Nolina texana

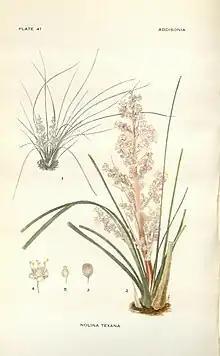
"Nolina texana" in Addisonia, 1917

"Nolina texana" was scientifically described and named in 1879 by Sereno Watson using specimens collected in Texas. Just one year later John Gilbert Baker proposed that it would be more properly placed in genus "Beaucarnea" along with a number of other species. This argument was not well accepted and it was only noted as a synonym even in 1893.